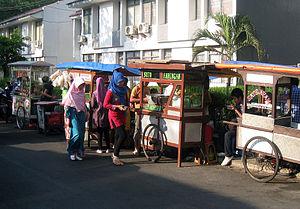
La cuisine indonésienne regroupe les plats habituellement consommés dans l'archipel indonésien. À l'image des langues, cultures et ethnies, la cuisine indonésienne est très riche et variée ; elle est basée sur les produits de la mer, des hautes terres et des plaines tropicales ; la cuisine indonésienne n'est pas saisonnière, bien que certains fruits ne soient disponibles qu'à certains moments de l'année. Elle est basée sur les très nombreux produits locaux, auxquels se sont ajoutés les nombreux apports successifs des migrations indienne, chinoise, arabe et européenne.
Un vendeur de rue est un marchand de produits pouvant être facilement transportés ; le terme est à peu près synonyme de celui de colporteur. Dans la plupart des endroits où le terme est utilisé, un vendeur de rue vend des articles peu coûteux, de l'artisanat ou des produits d'alimentation. Qu'il soit stationnaire ou mobile, le colporteur annonce souvent fort en criant ou en chantant, et plaisantent facilement avec les clients afin d'attirer leur attention et améliorer ses ventes.